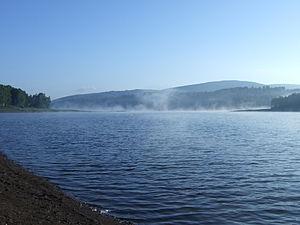
Le lac Vlasina est un lac semi-artificiel situé au sud-est de la Serbie. Il se trouve à une altitude de 1 213 m et couvre une superficie de 16 km², ce qui en fait le lac le plus élevé et le plus grand de Serbie. Il a été créé entre 1947 et 1951, quand une tourbière appelée Vlasinsko blato a été bloquée par un barrage et submergée par les eaux des rivières avoisinantes, dont la Vlasina.